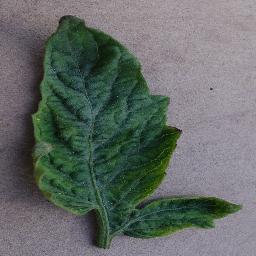
Label: Tomato___Tomato_Yellow_Leaf_Curl_Virus